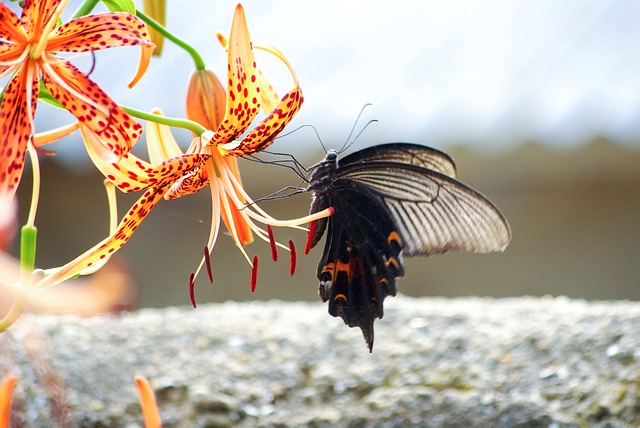
Label: butterfly